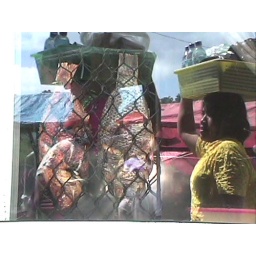
fish in window / water seller reflection.